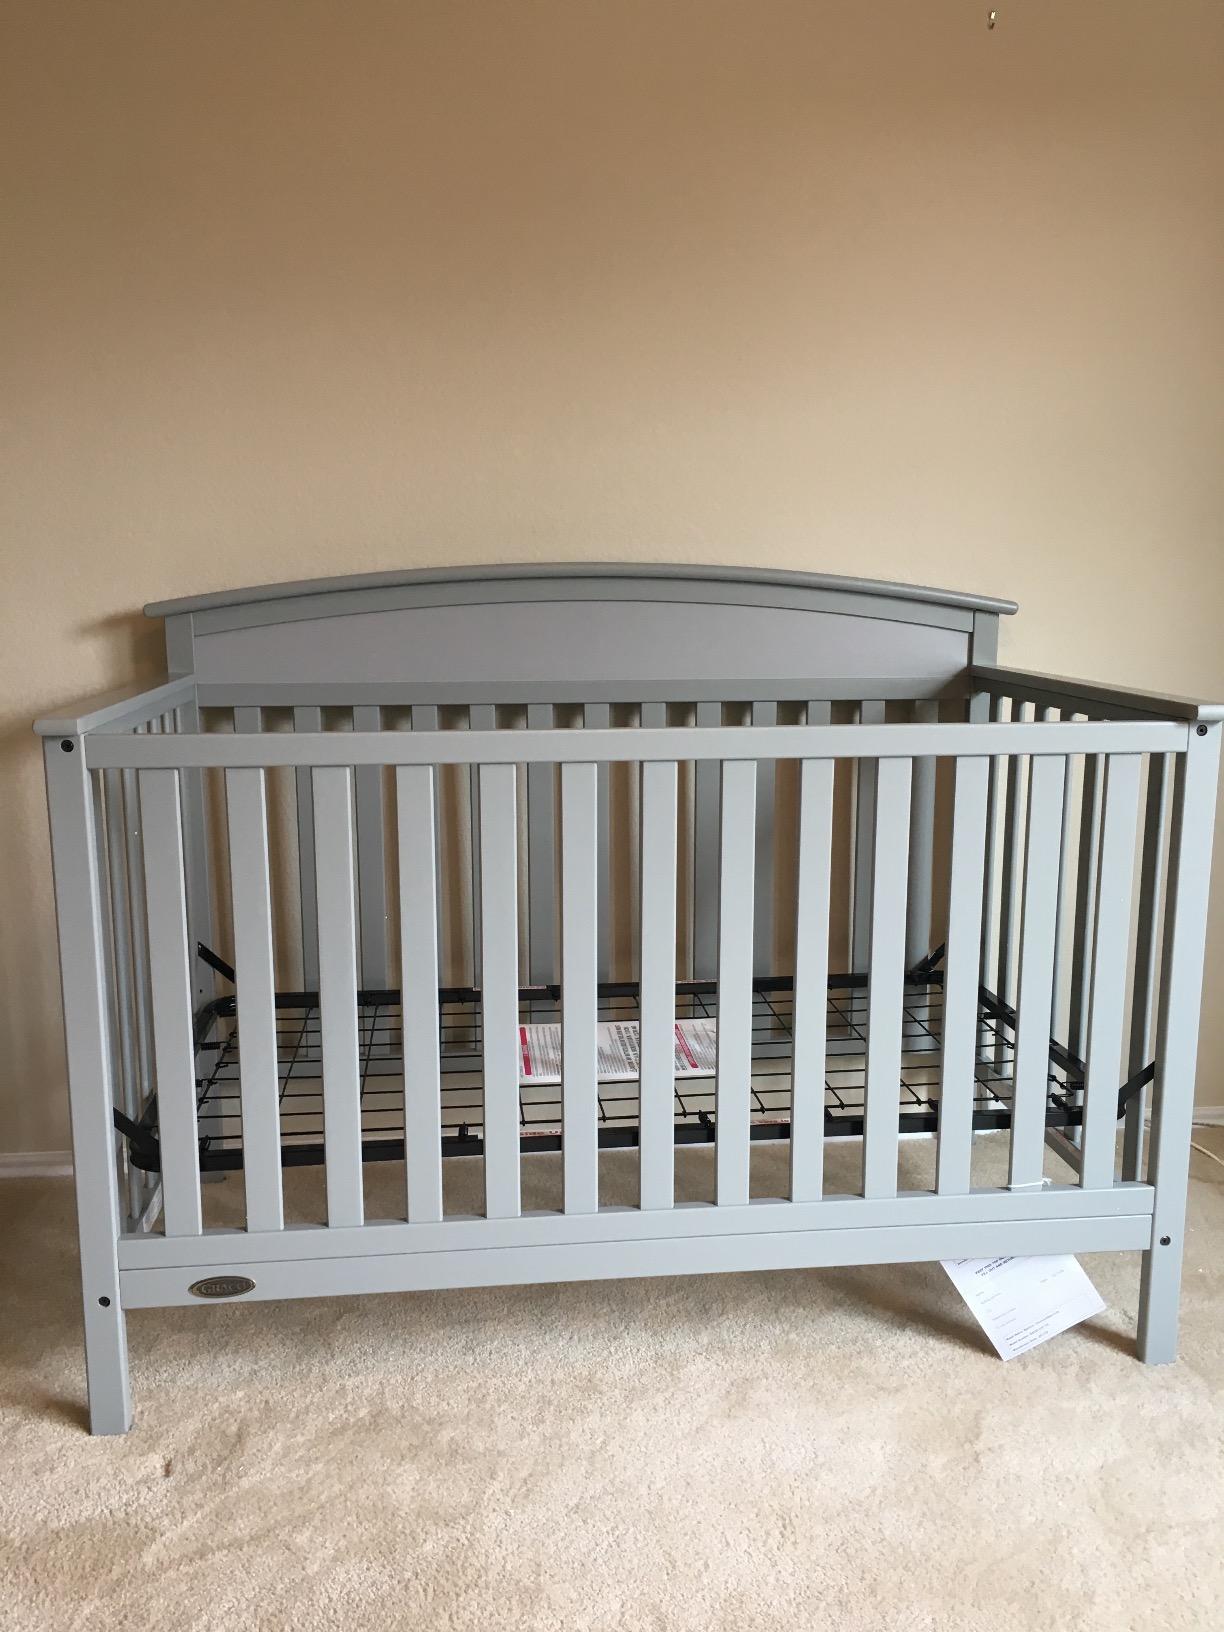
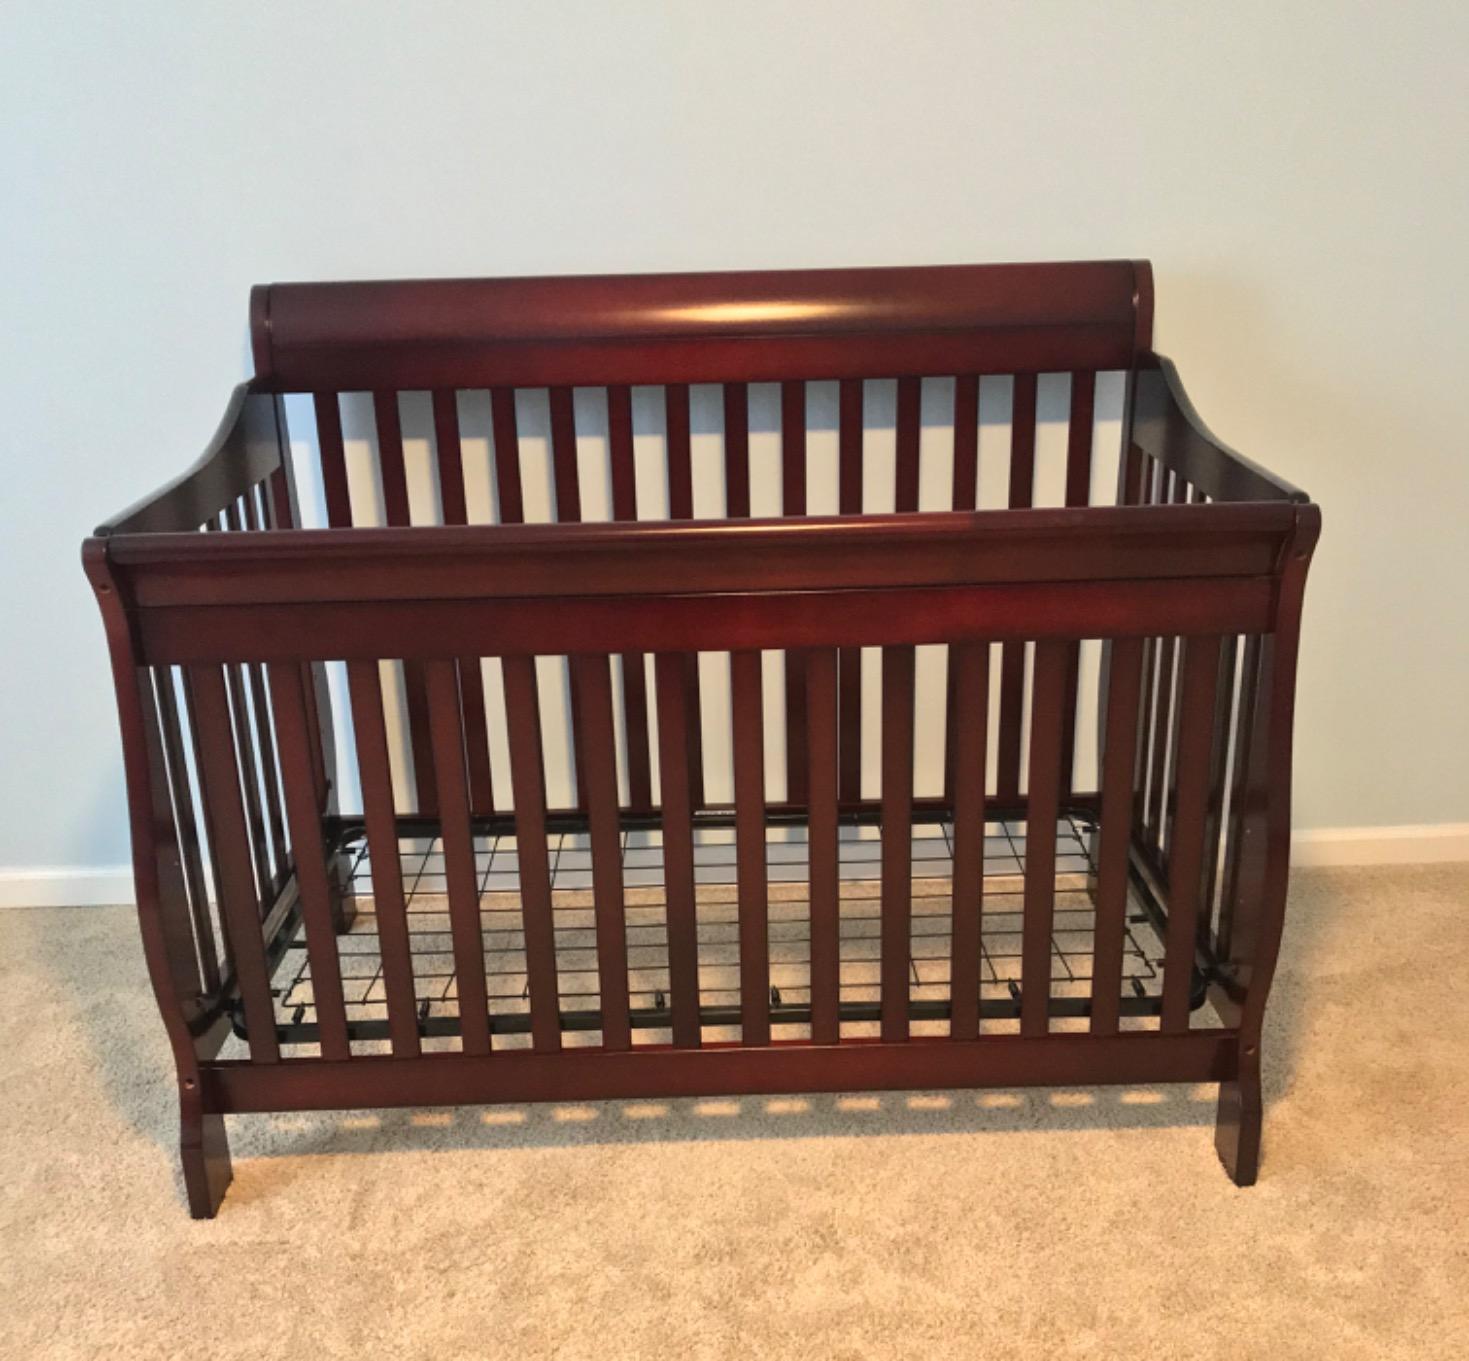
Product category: products_crib
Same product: no